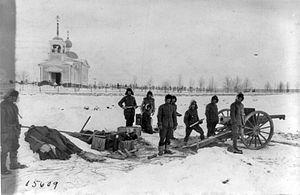
Nikolaï Tchaïkovski né le 26 décembre 1850 dans la ville de Viatka et mort le 30 avril 1926, est un révolutionnaire russe et président du Gouvernement provisoire de la Région septentrionale, autour de l'oblast du Nord.
Ievgueni Karlovitch Miller, né Eugen Ludwig Müller, est né le 25 septembre 1867 à Dvinsk, en Lettonie, et décédé le 11 mai 1939 à Moscou.
L'oblast du Nord est une éphémère entité administrative créée en août 1918 par les Blancs, pendant la guerre civile russe. Sa capitale administrative est la ville d'Arkhangelsk. En février 1920, l'entrée de l'Armée rouge à Arkhangelsk met fin à cette oblast anti-bolchévique.